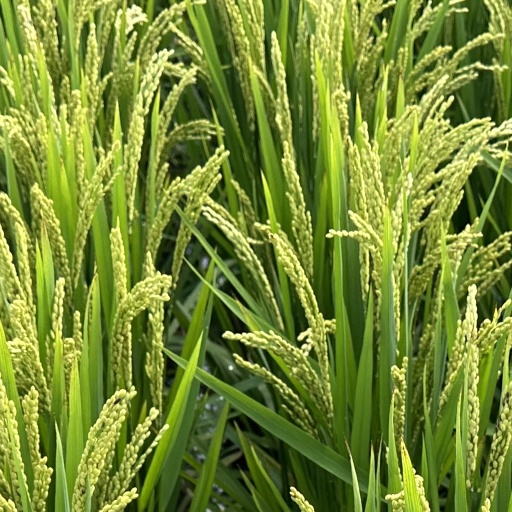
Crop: rice